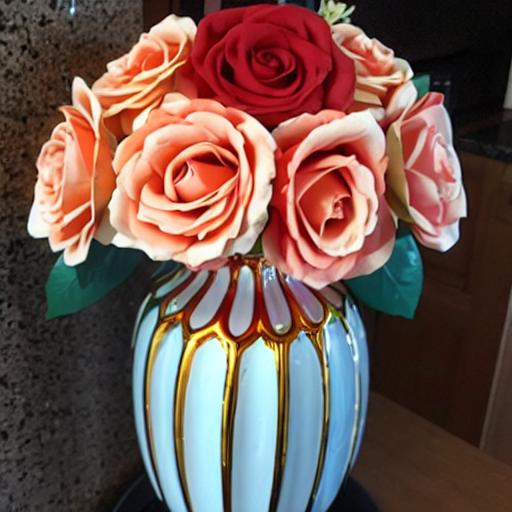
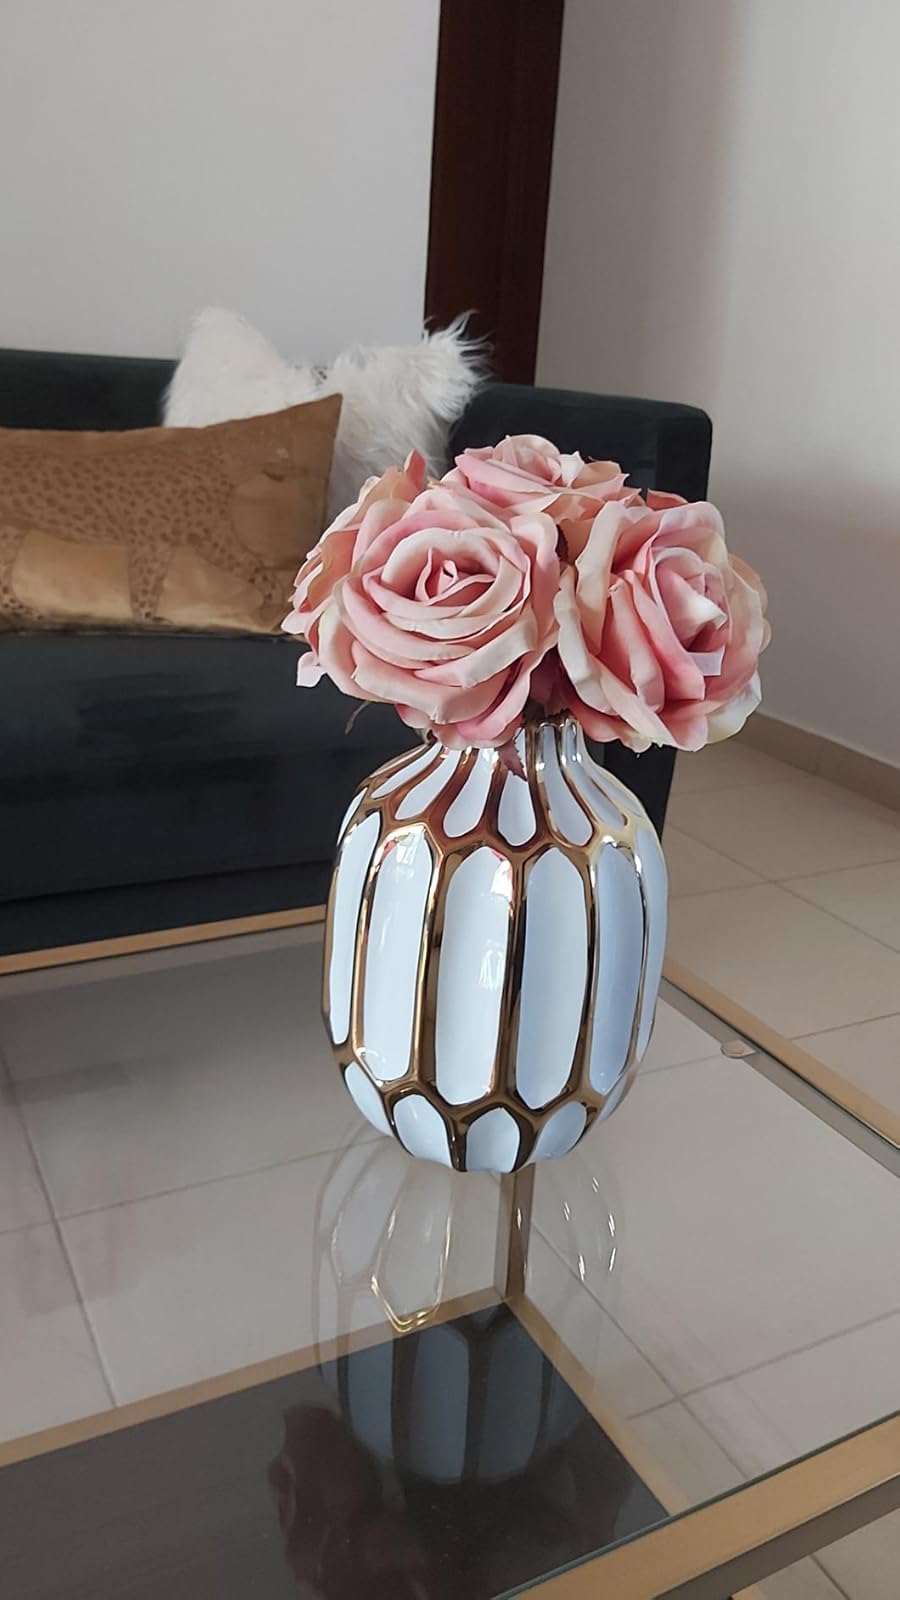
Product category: vase
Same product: no